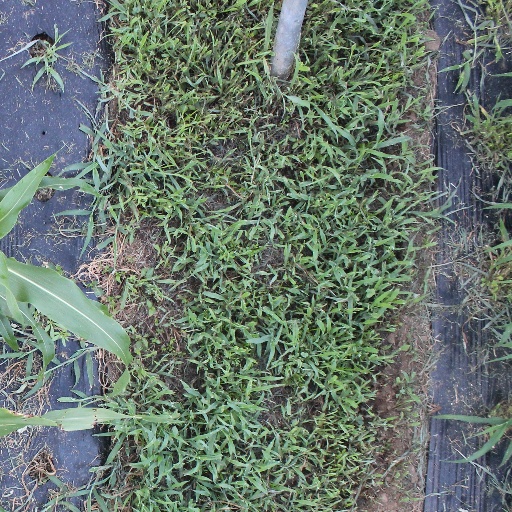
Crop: sorghum